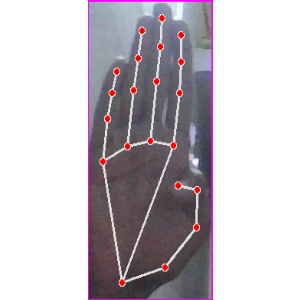
अक्षर: झ